Easter egg tree

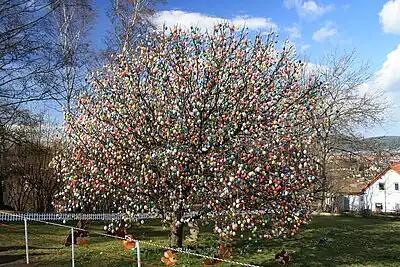
Saalfeld Easter egg tree with 9200 eggs, taken March 24, 2009

A German tradition of decorating trees and bushes with Easter eggs is known as the Ostereierbaum, or Easter egg tree. A notable example is the "Saalfelder Ostereierbaum" (Saalfeld Easter egg tree) in Saalfeld, Thuringia.